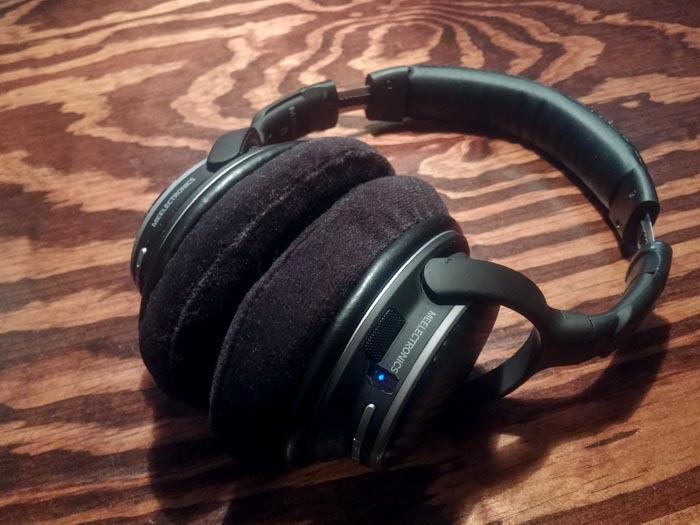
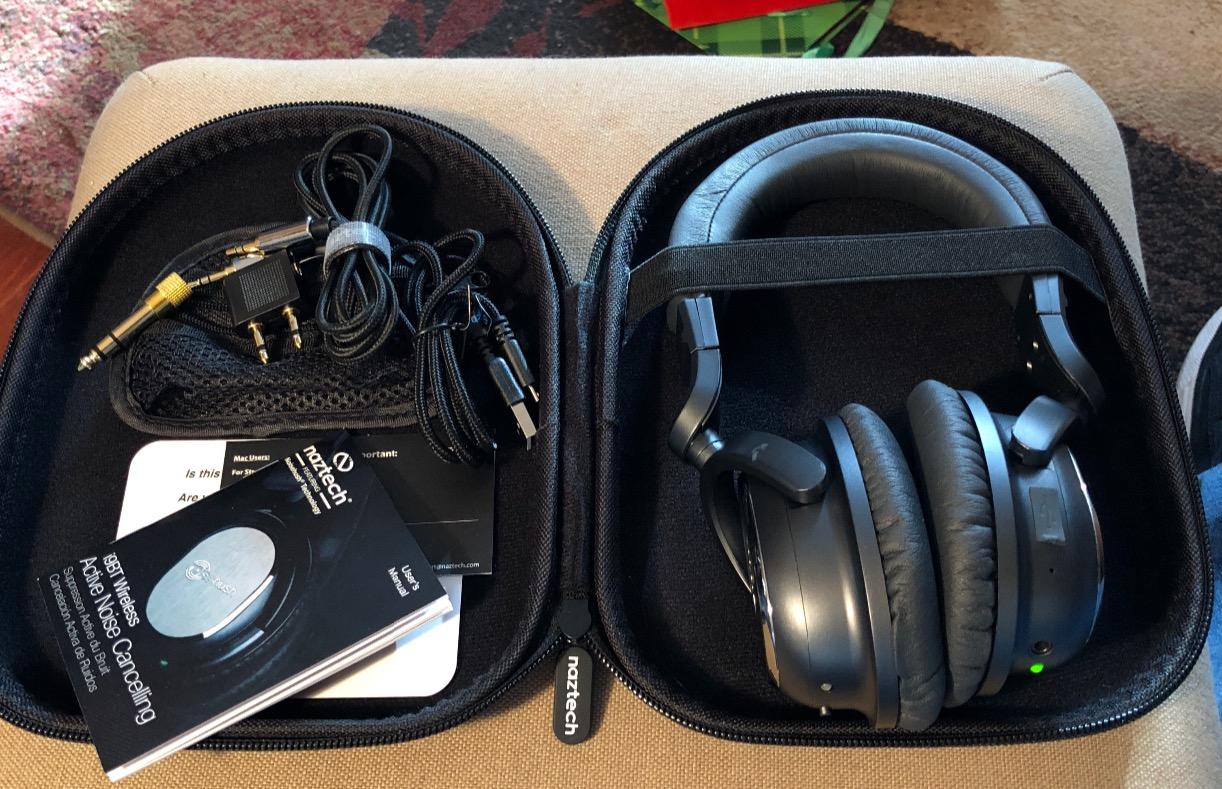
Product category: headphones
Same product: no